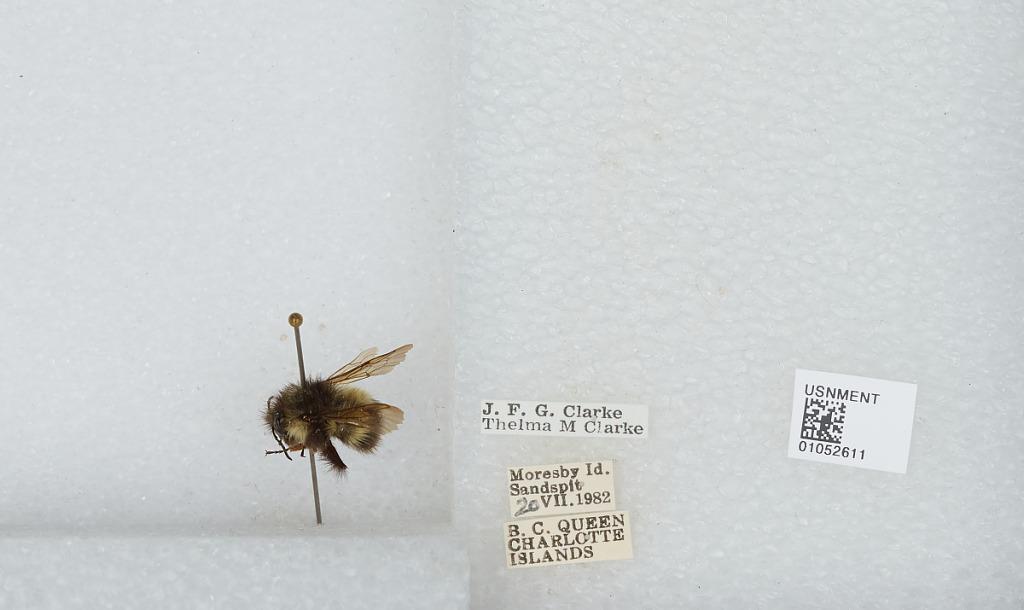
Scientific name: Bombus sp.
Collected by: J. Clarke & T. Clarke
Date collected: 1982-7-20
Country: Canada
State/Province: British Columbia
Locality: Moresby Island, Sandspit, Queen Charlotte Islands
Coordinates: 48.6994, -123.299